Nazi Germany

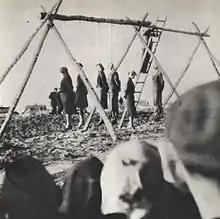
Public execution of 54 Poles in Rożki, Masovian Voivodeship (near Radom), German-occupied Poland, 1942

The invasion conquered a huge area, including the Baltic states, Belarus, and west Ukraine. After the successful Battle of Smolensk in September 1941, Hitler ordered Army Group Centre to halt its advance to Moscow and temporarily divert its Panzer groups to aid in the encirclement of Leningrad and Kiev. This pause provided the Red Army with an opportunity to mobilise fresh reserves. The Moscow offensive, which resumed in October 1941, ended disastrously in December. On 7 December 1941 Japan attacked Pearl Harbor, Hawaii. Four days later, Germany declared war on the United States.